Exhibitions of artifacts from the tomb of Tutankhamun

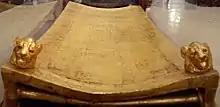
The gilded bier from the base of Tutankhamun's sarcophagus

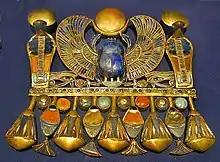
A pectoral belonging to Tutankhamun, representing his prenomen.

Exhibitions of artifacts from the tomb of Tutankhamun have been held at museums in several countries, notably the United Kingdom, Soviet Union, United States, Canada, Japan, and France.